Faculty of Political Science and International Relations, Matej Bel University

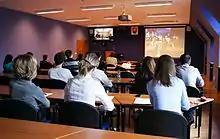
Debating club - Video conference with Ioannis Vrailas, deputy head of the European Union Delegation to the United Nations

There are about 600 full-time students and 40 part-time students at FPVMV. The Faculty is noted for having a very high number of student run organisations. Various organisations founded by students during their studies at FPVMV went on to become major national and international non-governmental organisations active in the field of international relations and security studies. A notable example is Globsec, the organiser of the annual GLOBSEC Forum, and now one of the 50 most influential think-tanks in the world, ranked by the Global Go To Think Tank Index Report at the University of Pennsylvania.